2012 AFC Champions League final

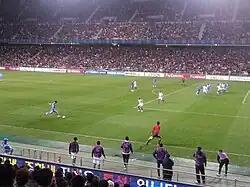
2012 AFC Champions League Final in Ulsan Munsu Football Stadium.

Winning head coach, Kim Ho-Gon hailed Ulsan Hyundai's historic maiden AFC Champions League: "Ulsan have had to wait for a long time to come to final so I told the players we must win the game and to do that we must play a normal game," said Ulsan coach Kim Ho-gon. "The players created a lot of pressure in the first half and all of the players played their part." Ulsan were always in control of the contest despite Al Ahli improving after Kwak's 13th-minute header from Kim Seung-yong's free-kick and after Rafinha's fifth goal in as many games seven minutes after the hour mark, Kim Seung-yong sealed the win in spectacular fashion with 15 minutes remaining as Ulsan netted their 27th goal of the campaign. "After the first goal the players felt they could win and they made some mistakes and allowed Al Ahli to create some attacks," added Kim Ho-gon, At half-time I talked to the players and the second half was very good." Having won their group with an unbeaten record ahead of Japan's FC Tokyo, Ulsan edged out J.League champions Kashiwa Reysol 3-2 in the Round of 16 to maintain Korean interest in the competition and Ulsan bettered their 2006 run to the semi-finals with wins over Saudi Arabia's Al Hilal and Uzbekistan's Bunyodkor in the knockout stage. "After the first group game every game felt like a final, but the final did not feel like a final as we had done so well in the semi-final," added Kim Ho-gon. Having won the AFC Champions League title for the first, Ulsan have also earned an appearance at next month's FIFA Club World Cup in Japan with Kim Ho-gon's side set to meet Mexico's Monterrey in the quarter-finals. "I am so happy for the players," added Kim Ho-gon. "They wanted to play in the FIFA Club World Cup and it is the same for me. This is the happiest day in my coaching career."